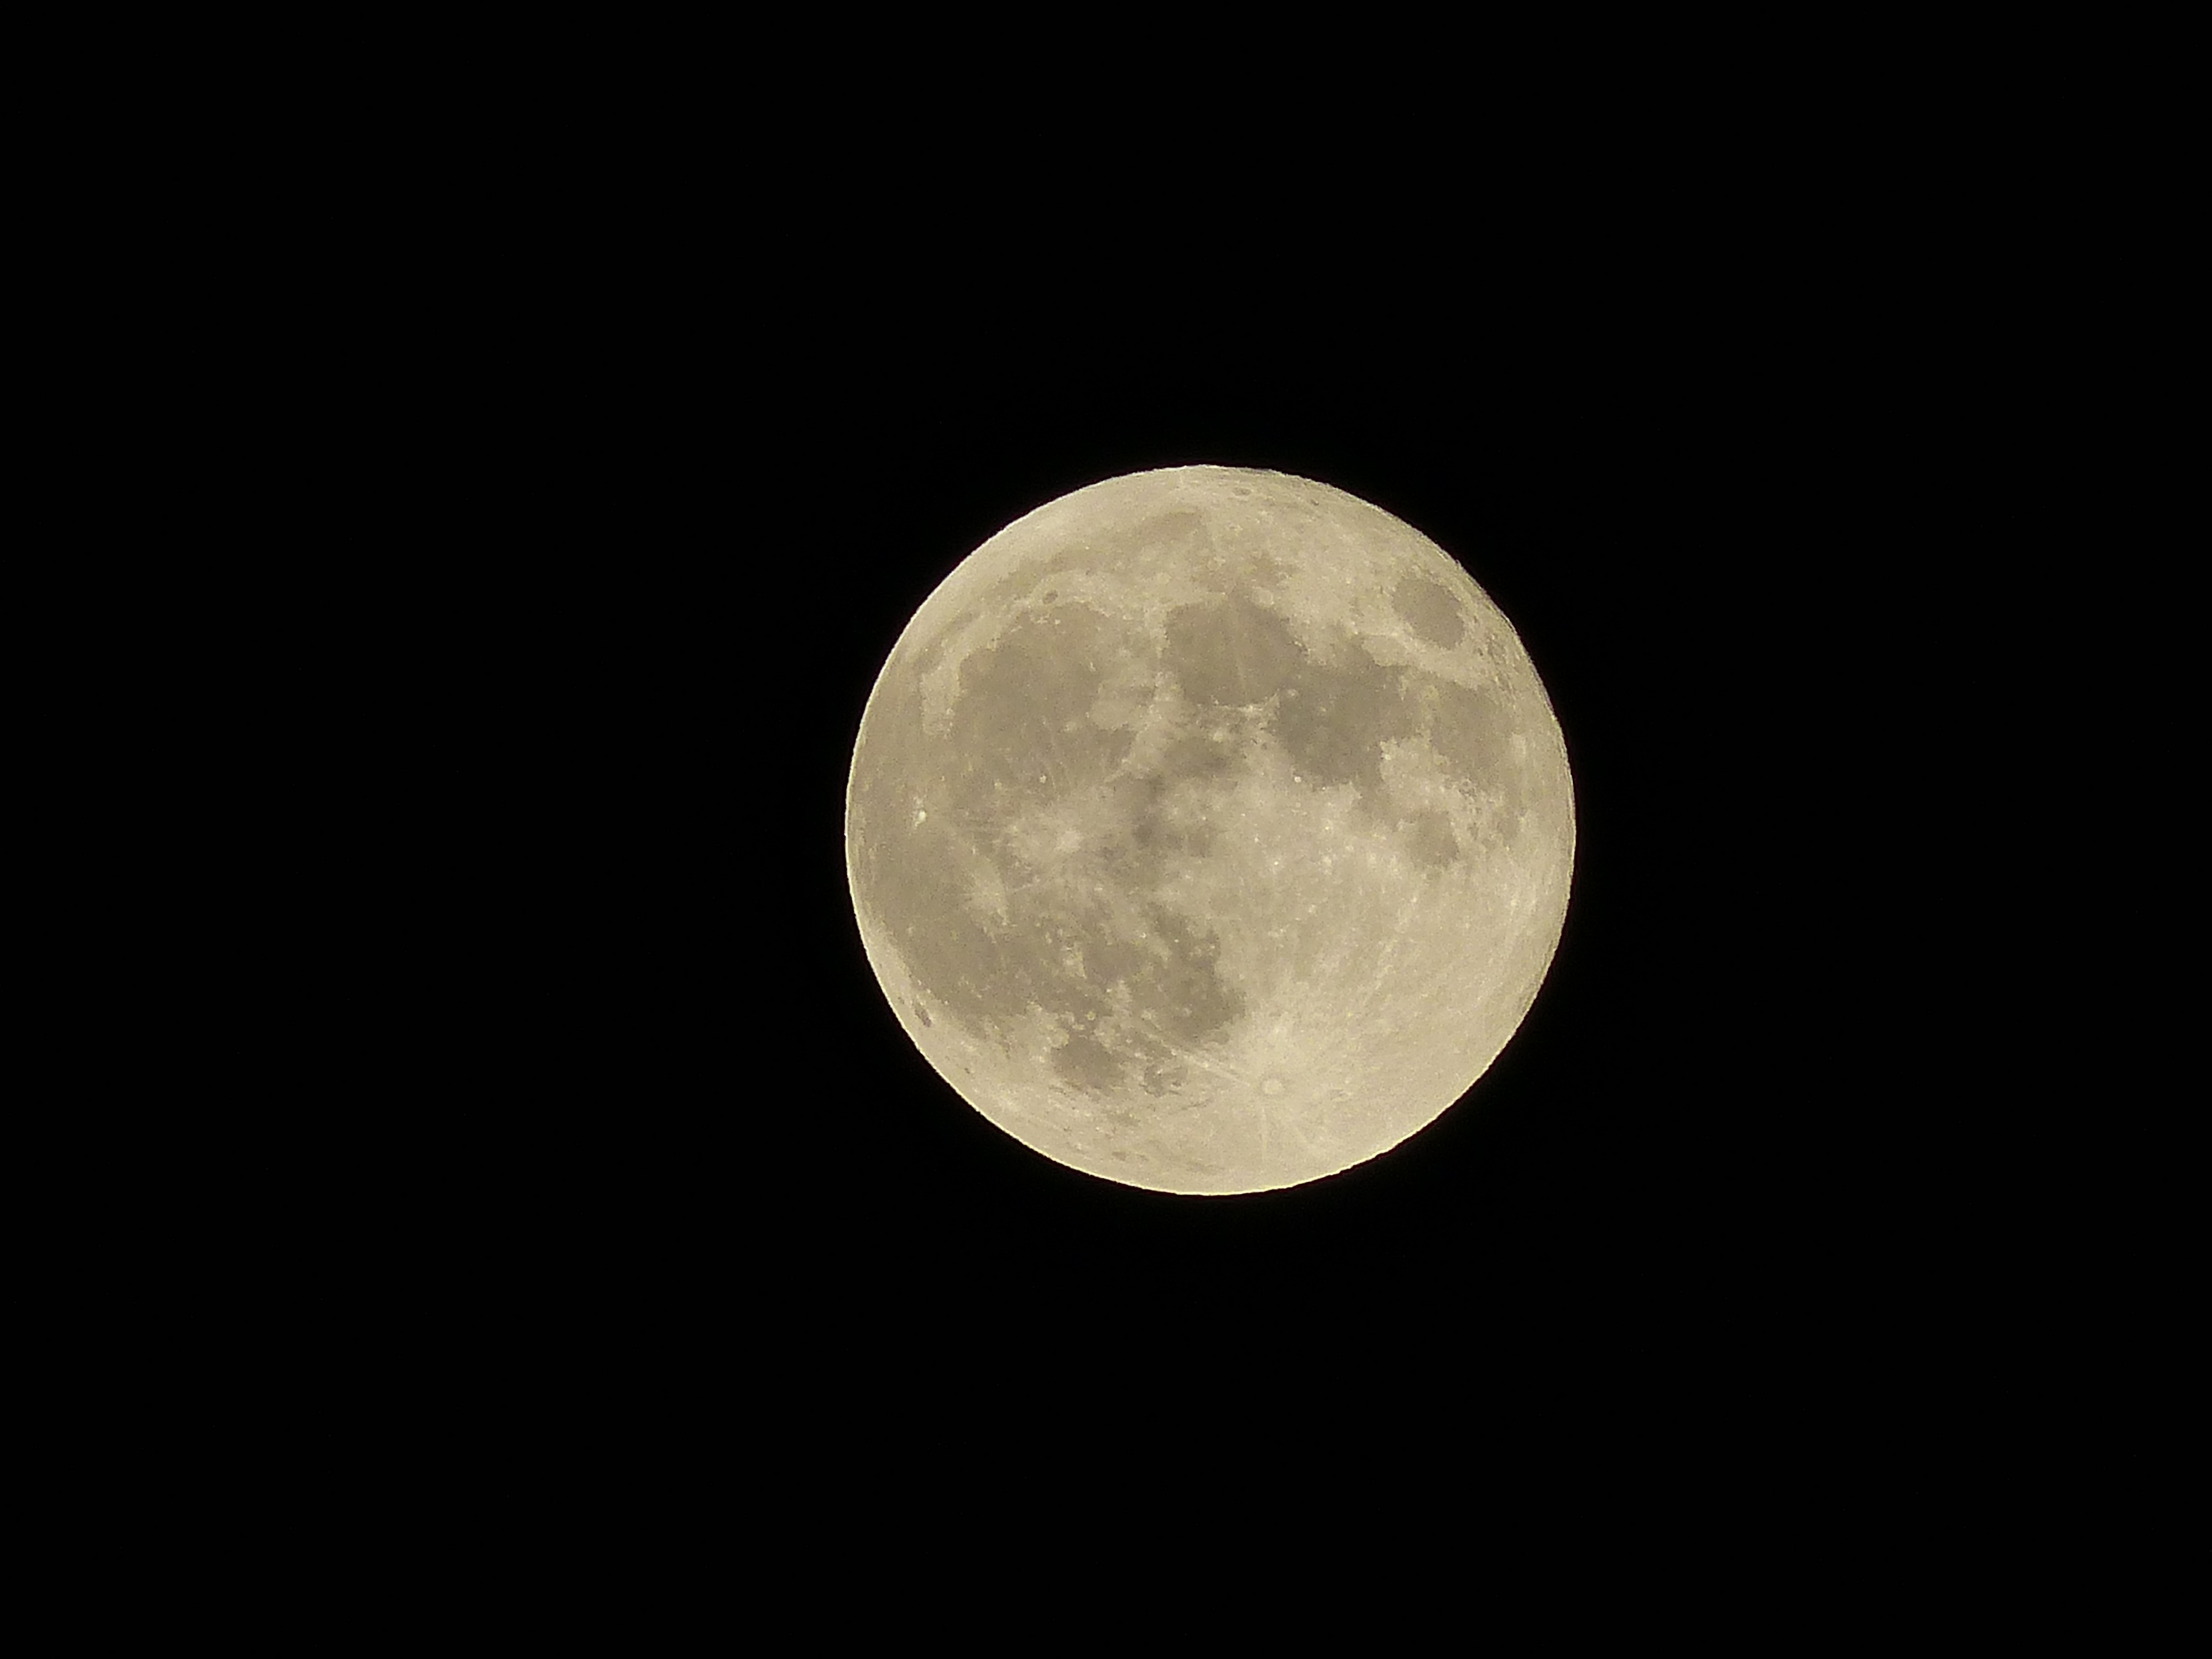
black and white, night, atmosphere, space, moon, full moon, moonlight, circle, astronomy, planet, astronomical object, cuckold, celestial event